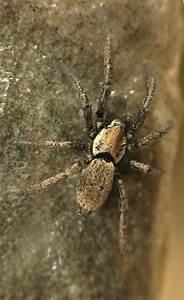
spider